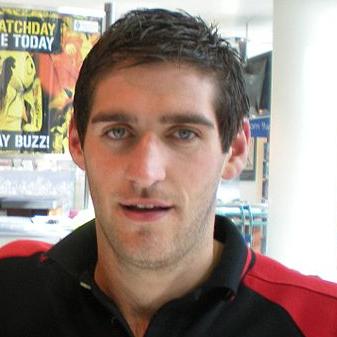
Age: 24